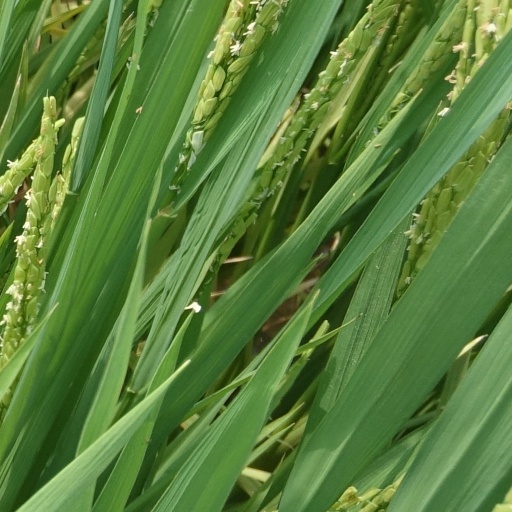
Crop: rice